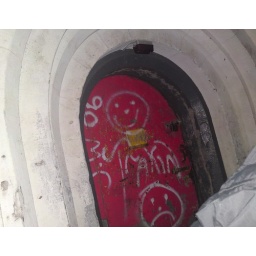
water tower in liscard!